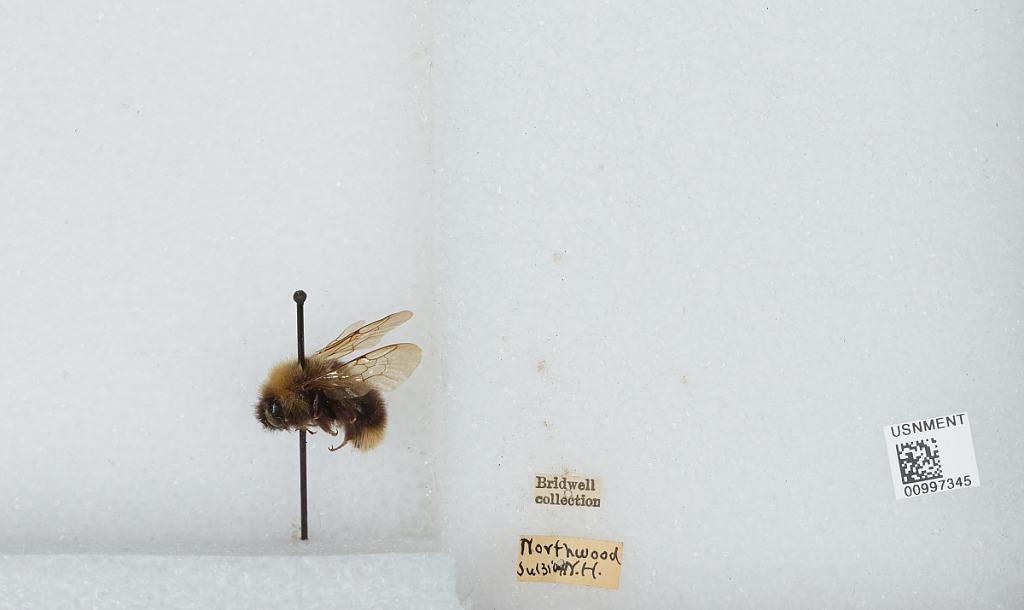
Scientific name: Bombus (Fervidobombus) fervidus fervidus (Fabricius)
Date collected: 1909-7-31
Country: United States
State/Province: New Hampshire
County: Rockingham
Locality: Northwood
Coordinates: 43.1942, -71.1508